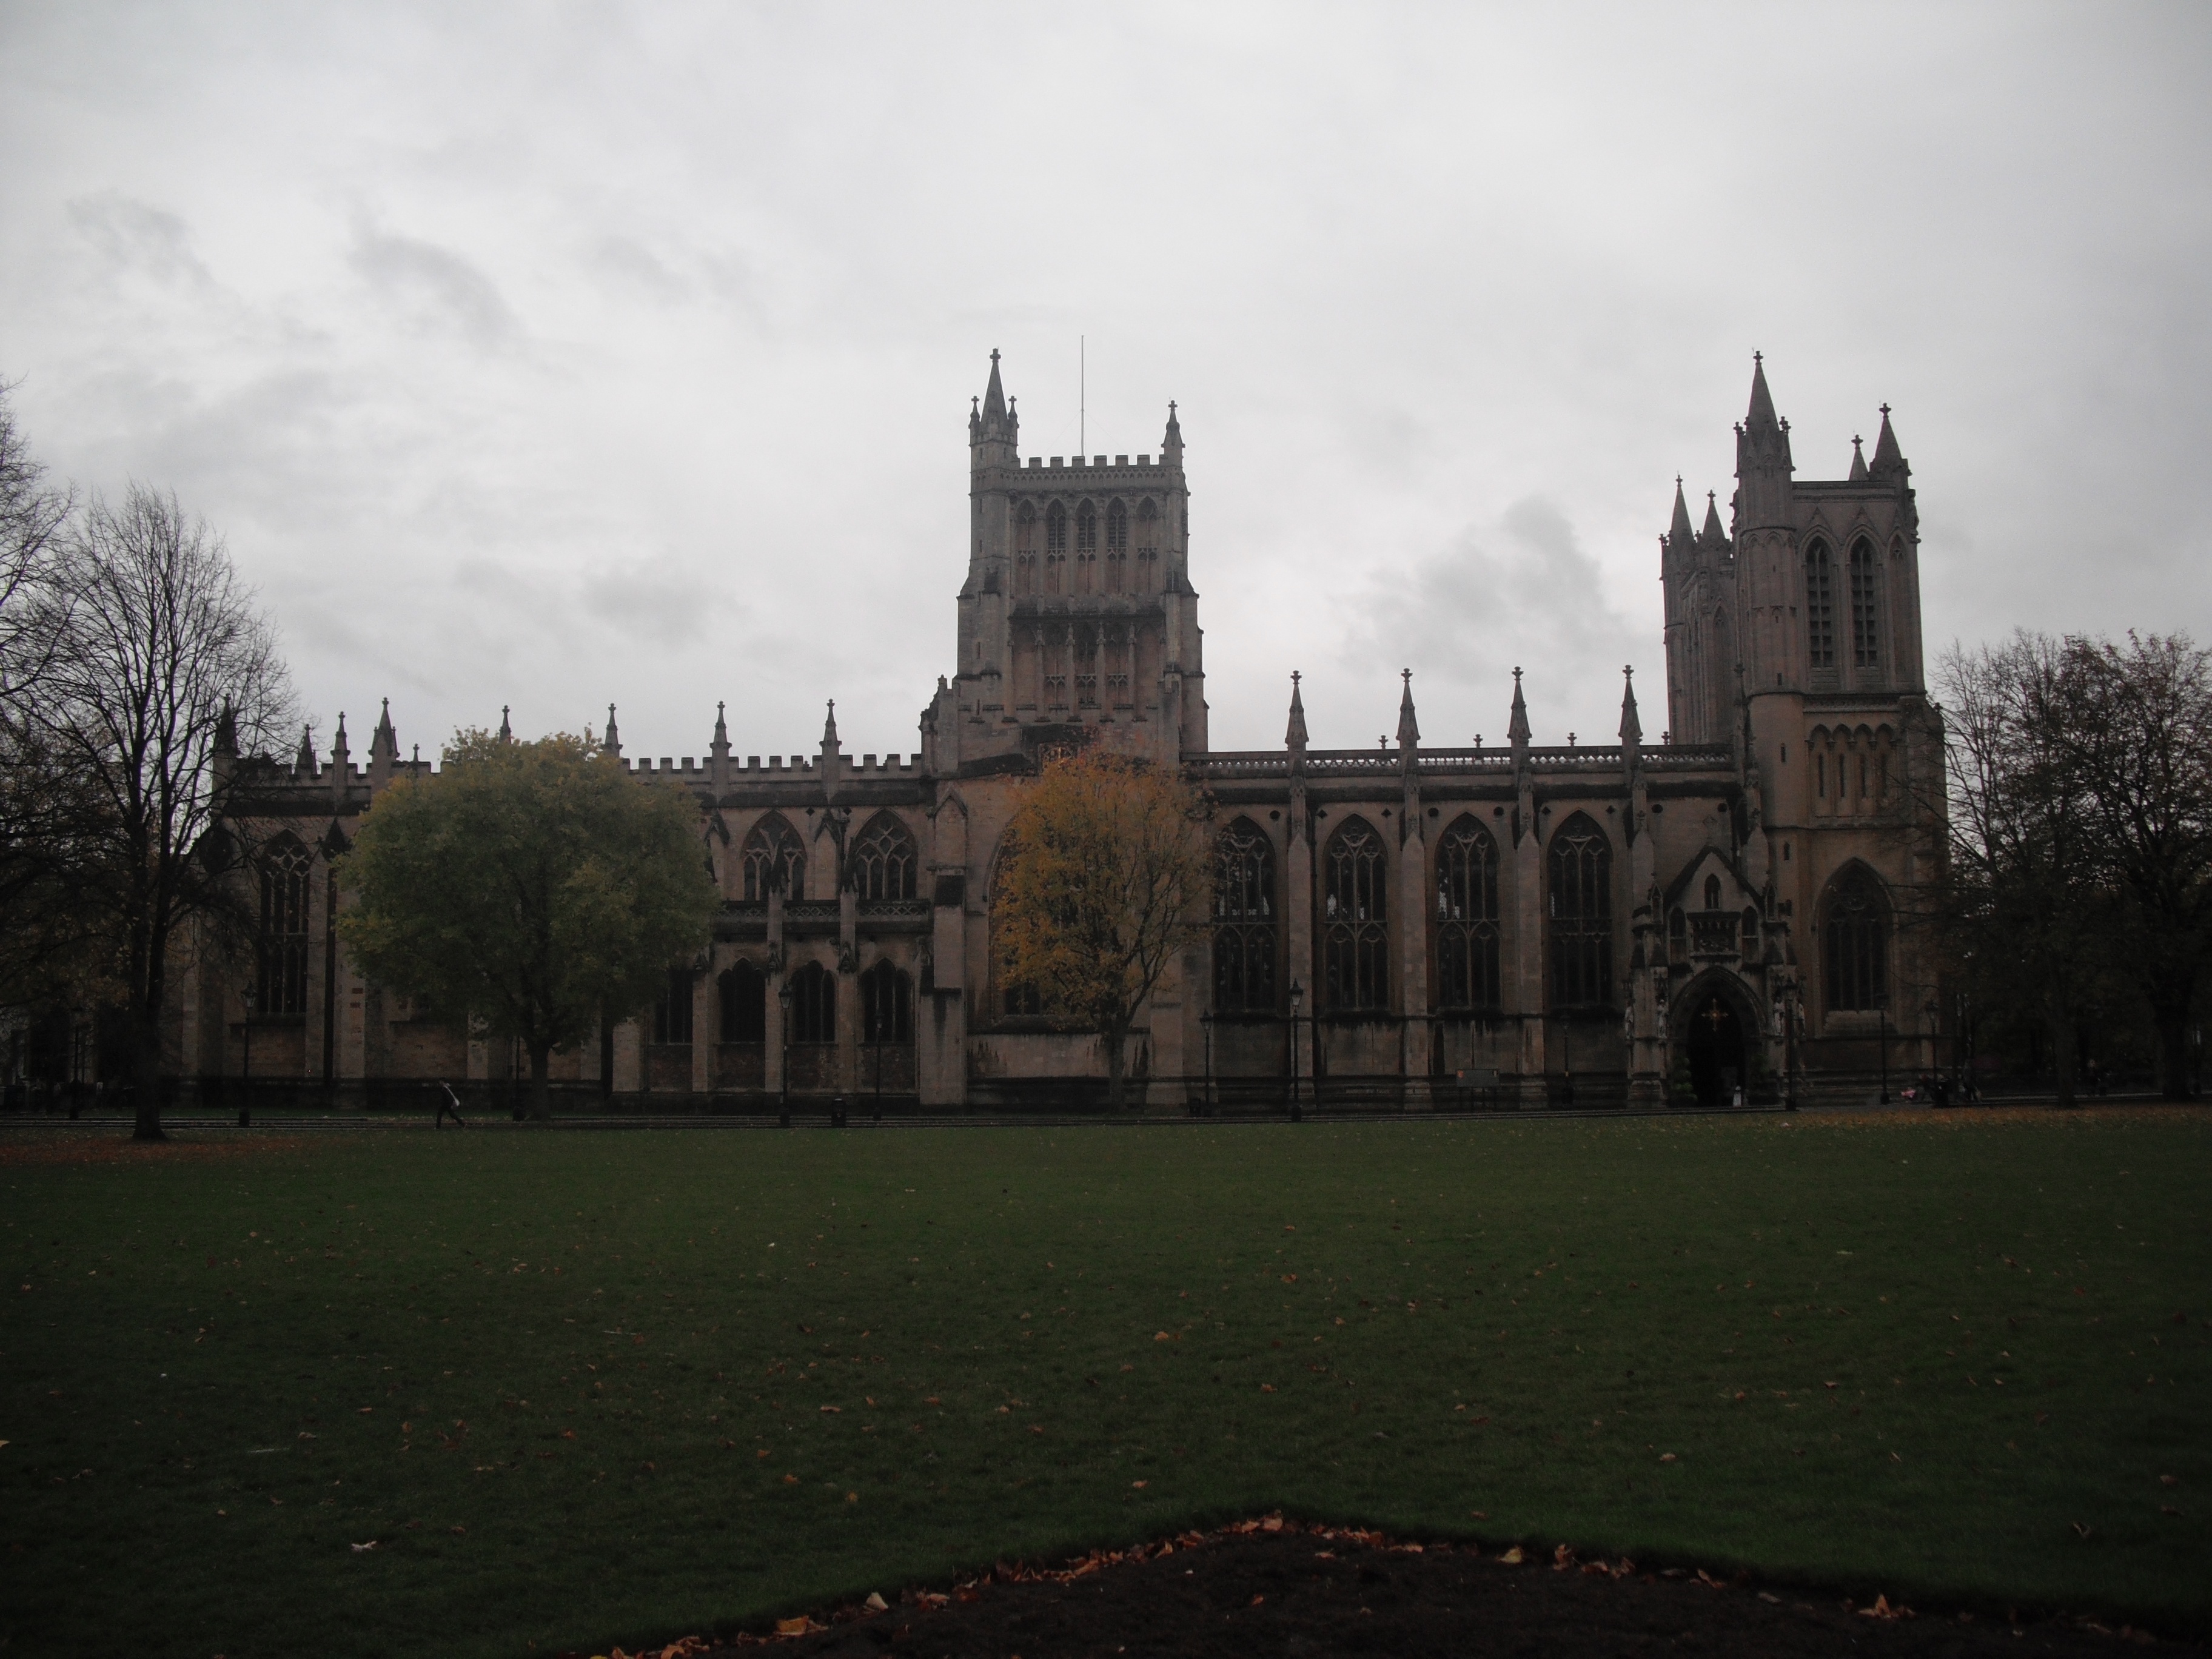
building, chateau, cityscape, landmark, church, cathedral, place of worship, abbey, stately home